115 Harley Street

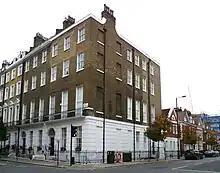
115 Harley Street

115 Harley Street is a grade II* listed terraced town house in Harley Street, in the City of Westminster, London. The house is of the "first rate" class, built around 1777 as part of the Portland Estate (now the Howard de Walden Estate), probably by John White and the plasterer Thomas Collins who were associated with Sir William Chambers.